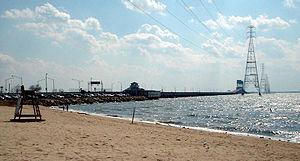
Cet article a pour vocation de présenter une liste de ponts remarquables aux États-Unis, soit par leurs caractéristiques dimensionnelles, soit par leur intérêt architectural ou historique.
La liste des ponts les plus longs au monde recense les viaducs ou complexes de viaducs ou de ponts de longueur totale supérieure ou égale à 3 kilomètres et classés par ordre décroissant de longueur d'une part et les ouvrages de transports guidés d'autre part. Pour une liste de ponts classés selon leur portée, voir la liste des ponts suspendus et celle des ponts à haubans.